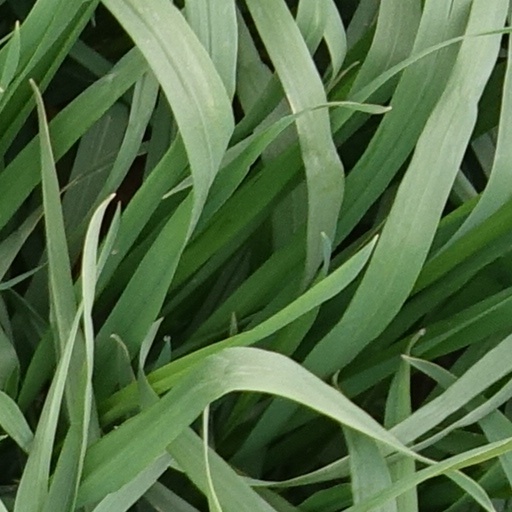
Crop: wheat